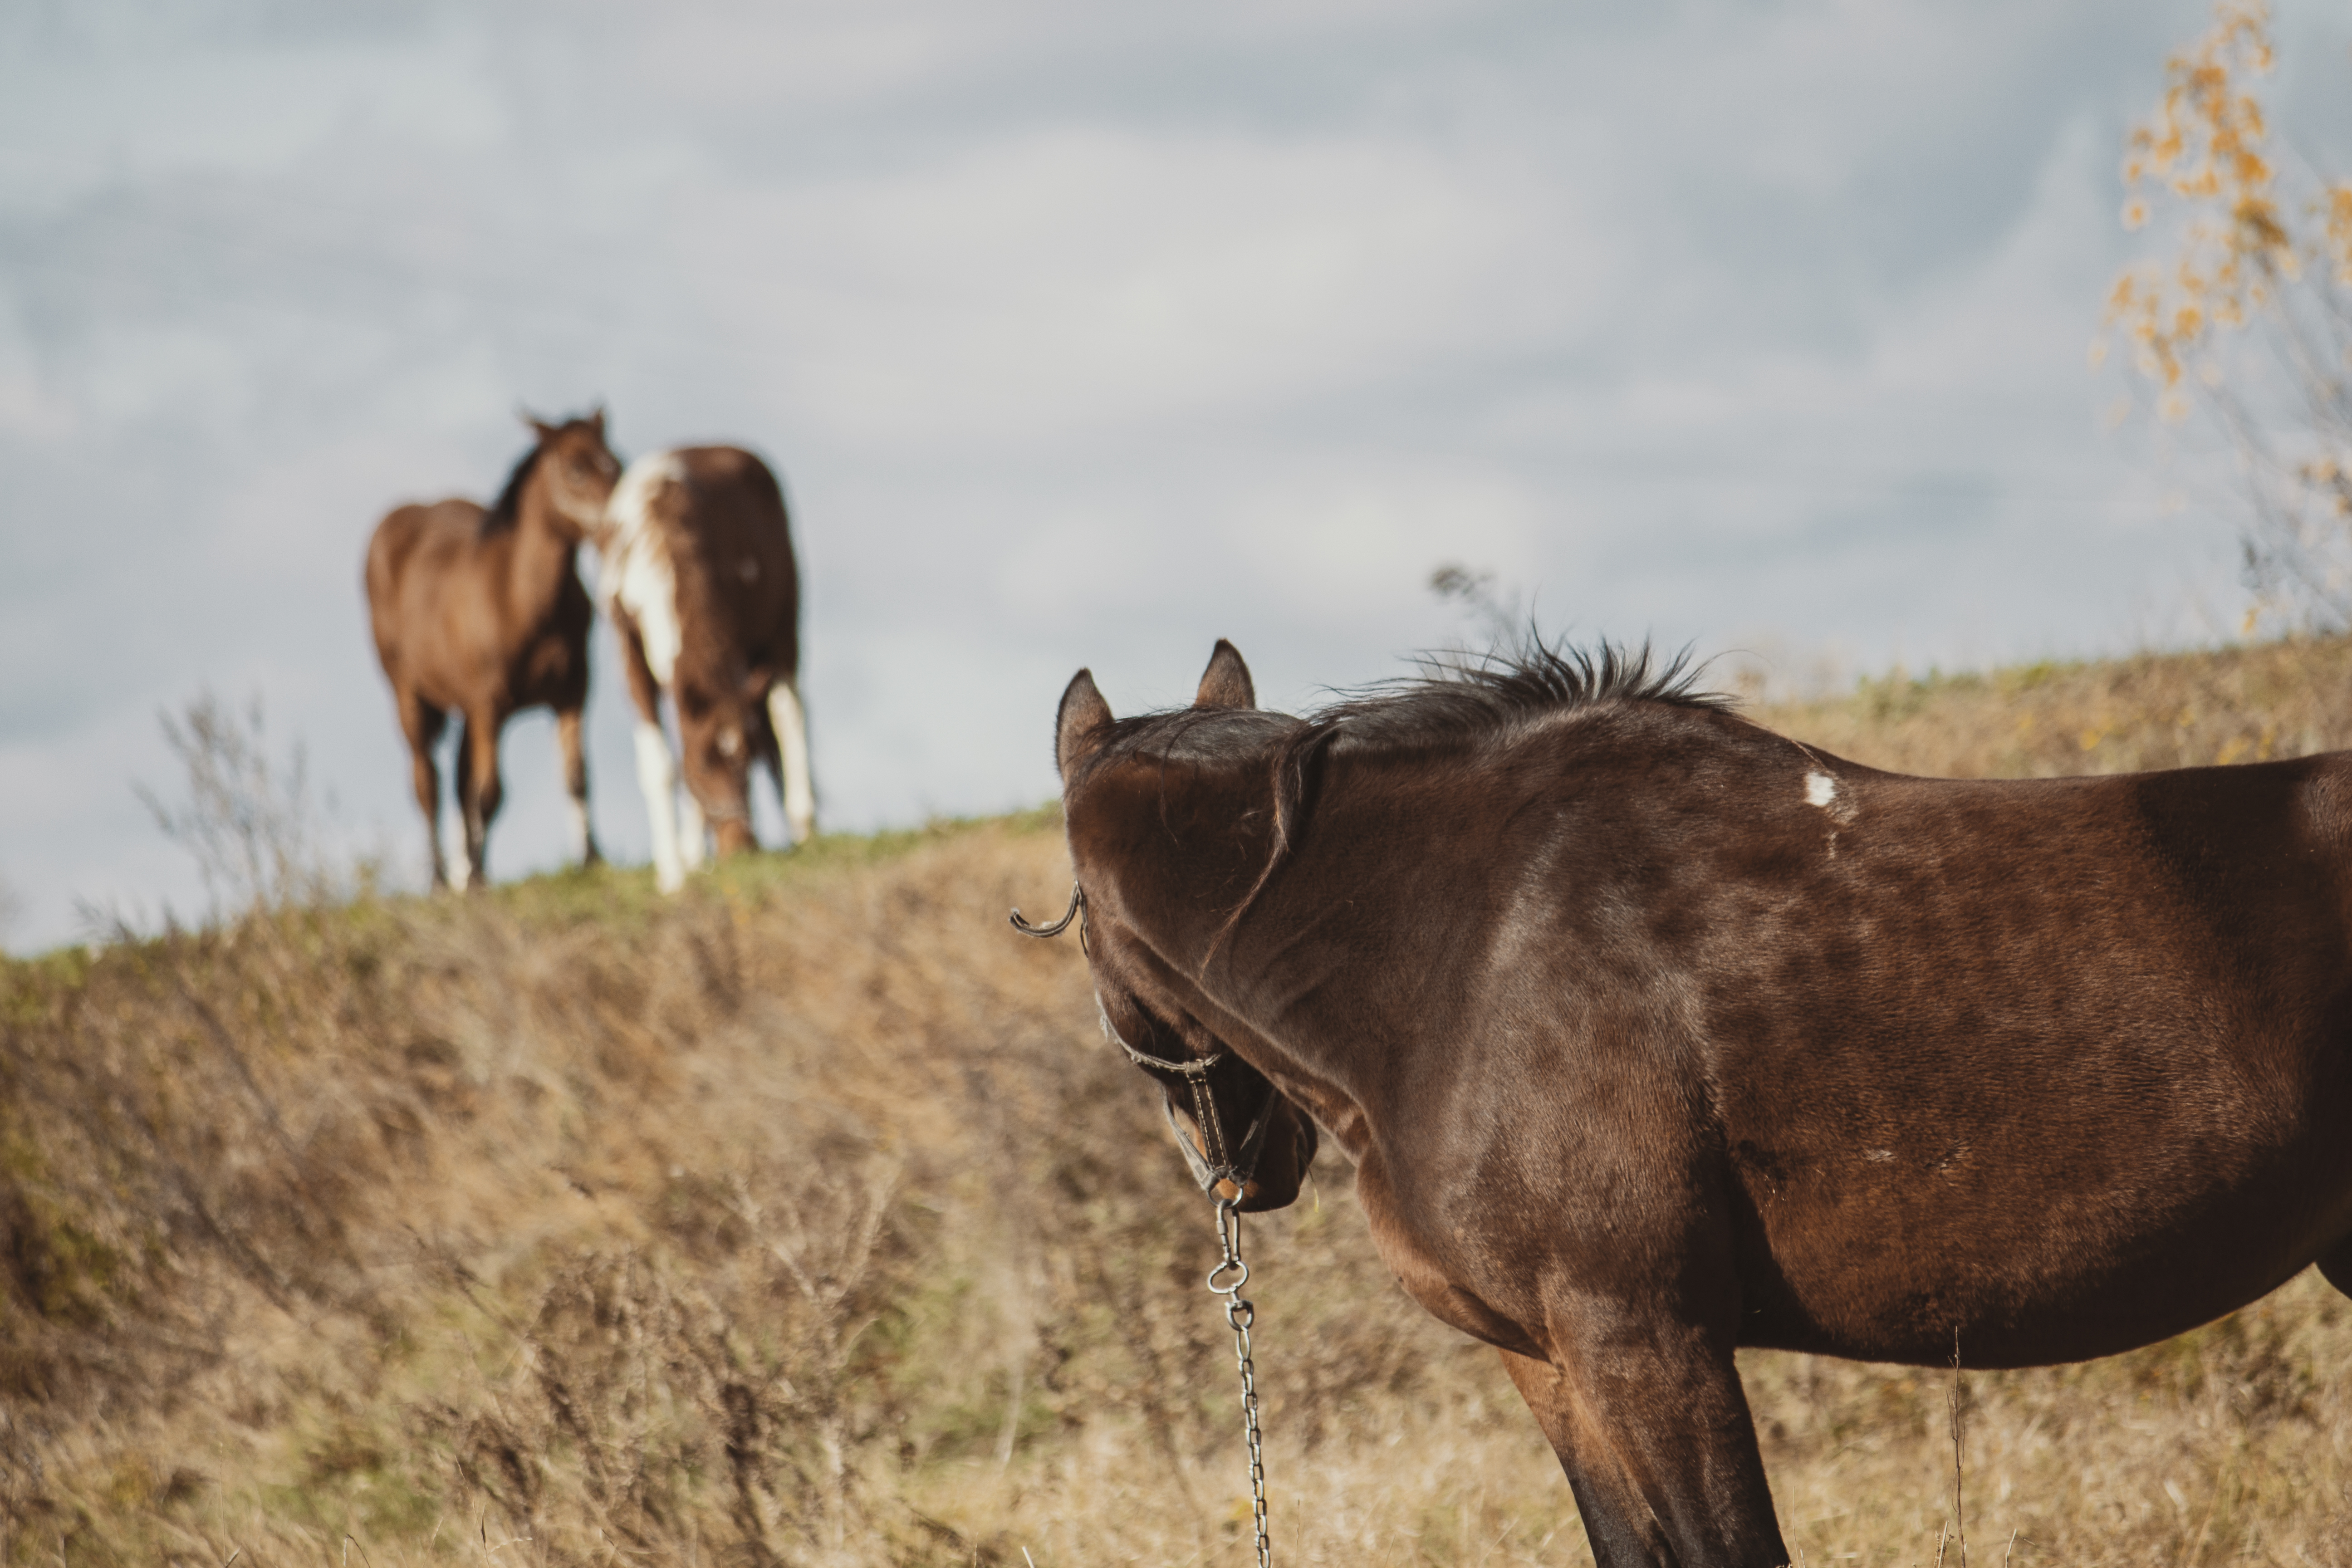
horse, foal, autumn, grass, dry, ecosystem, fauna, horse like mammal, grassland, pasture, mustang horse, mare, wildlife, steppe, pack animal, rural area, ecoregion, mane, livestock, ranch, sky, grazing, tree, prairie, herd, snout, farm, stallion, landscape, donkey, field